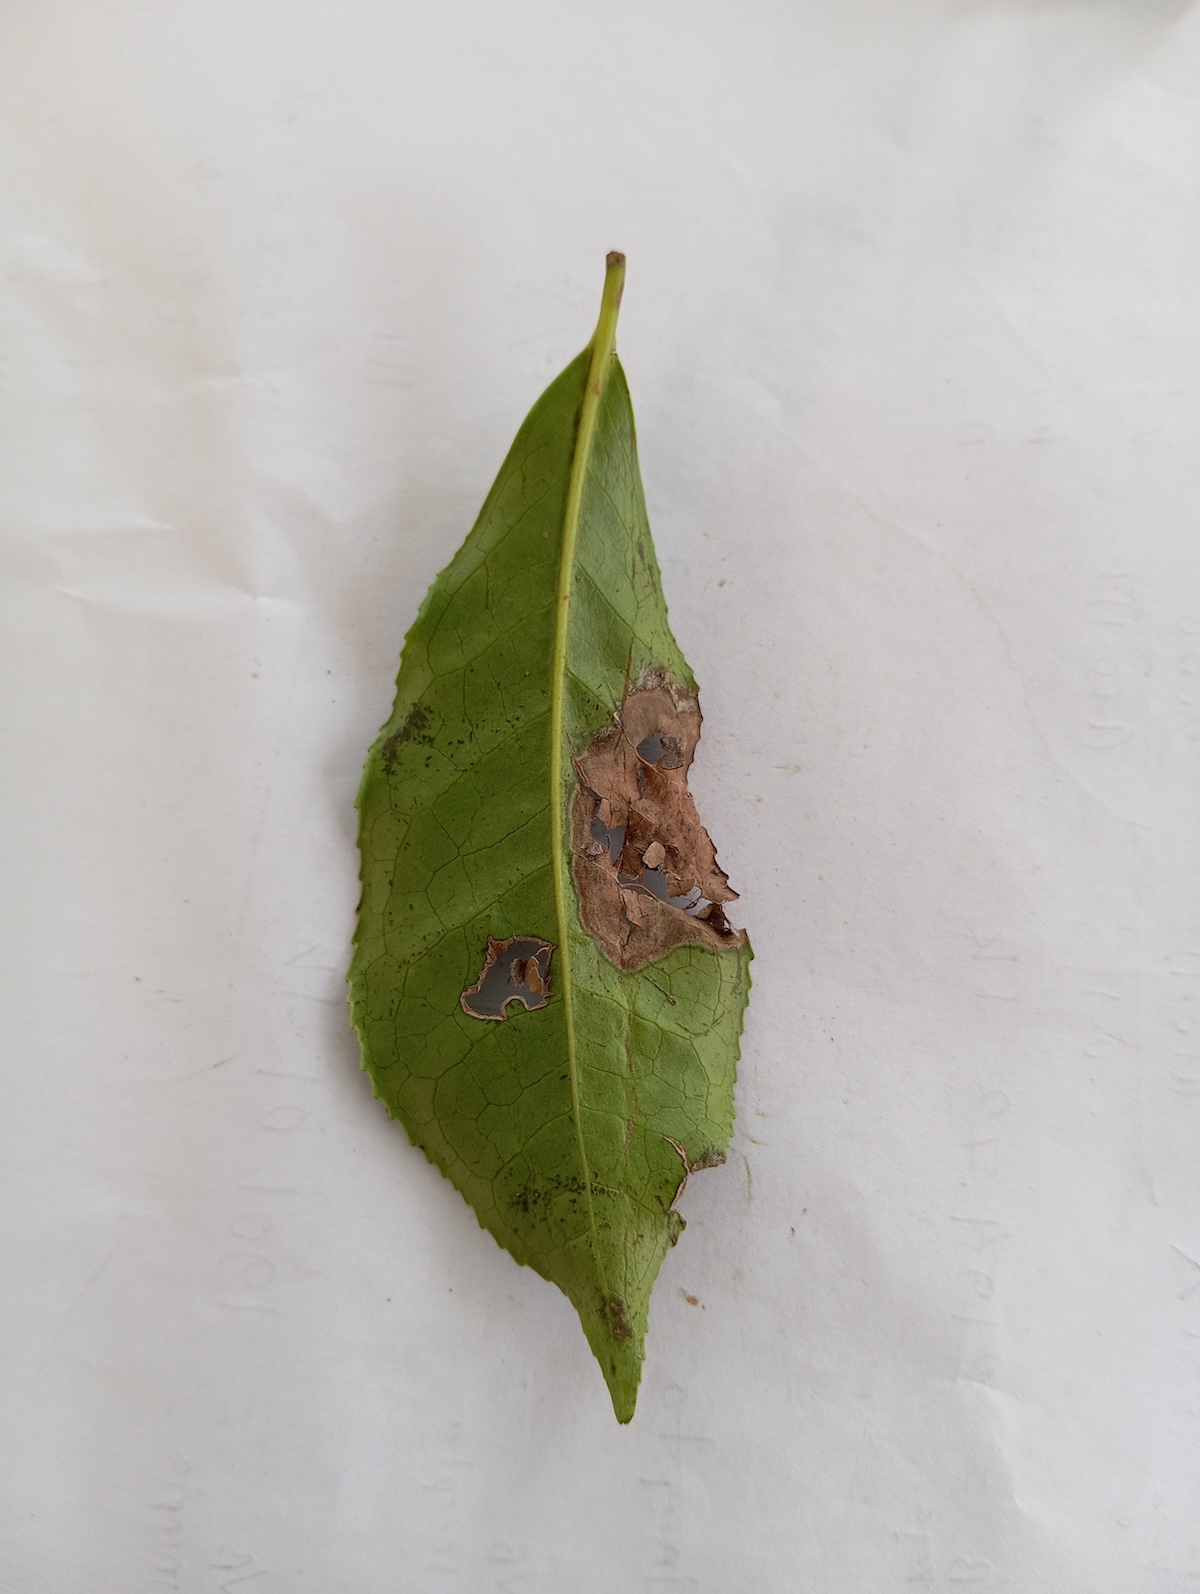
Label: Gray Blight